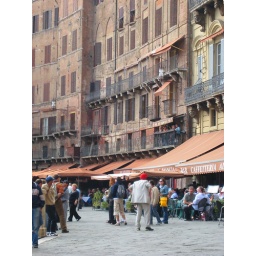
Check out the guy in the red hat